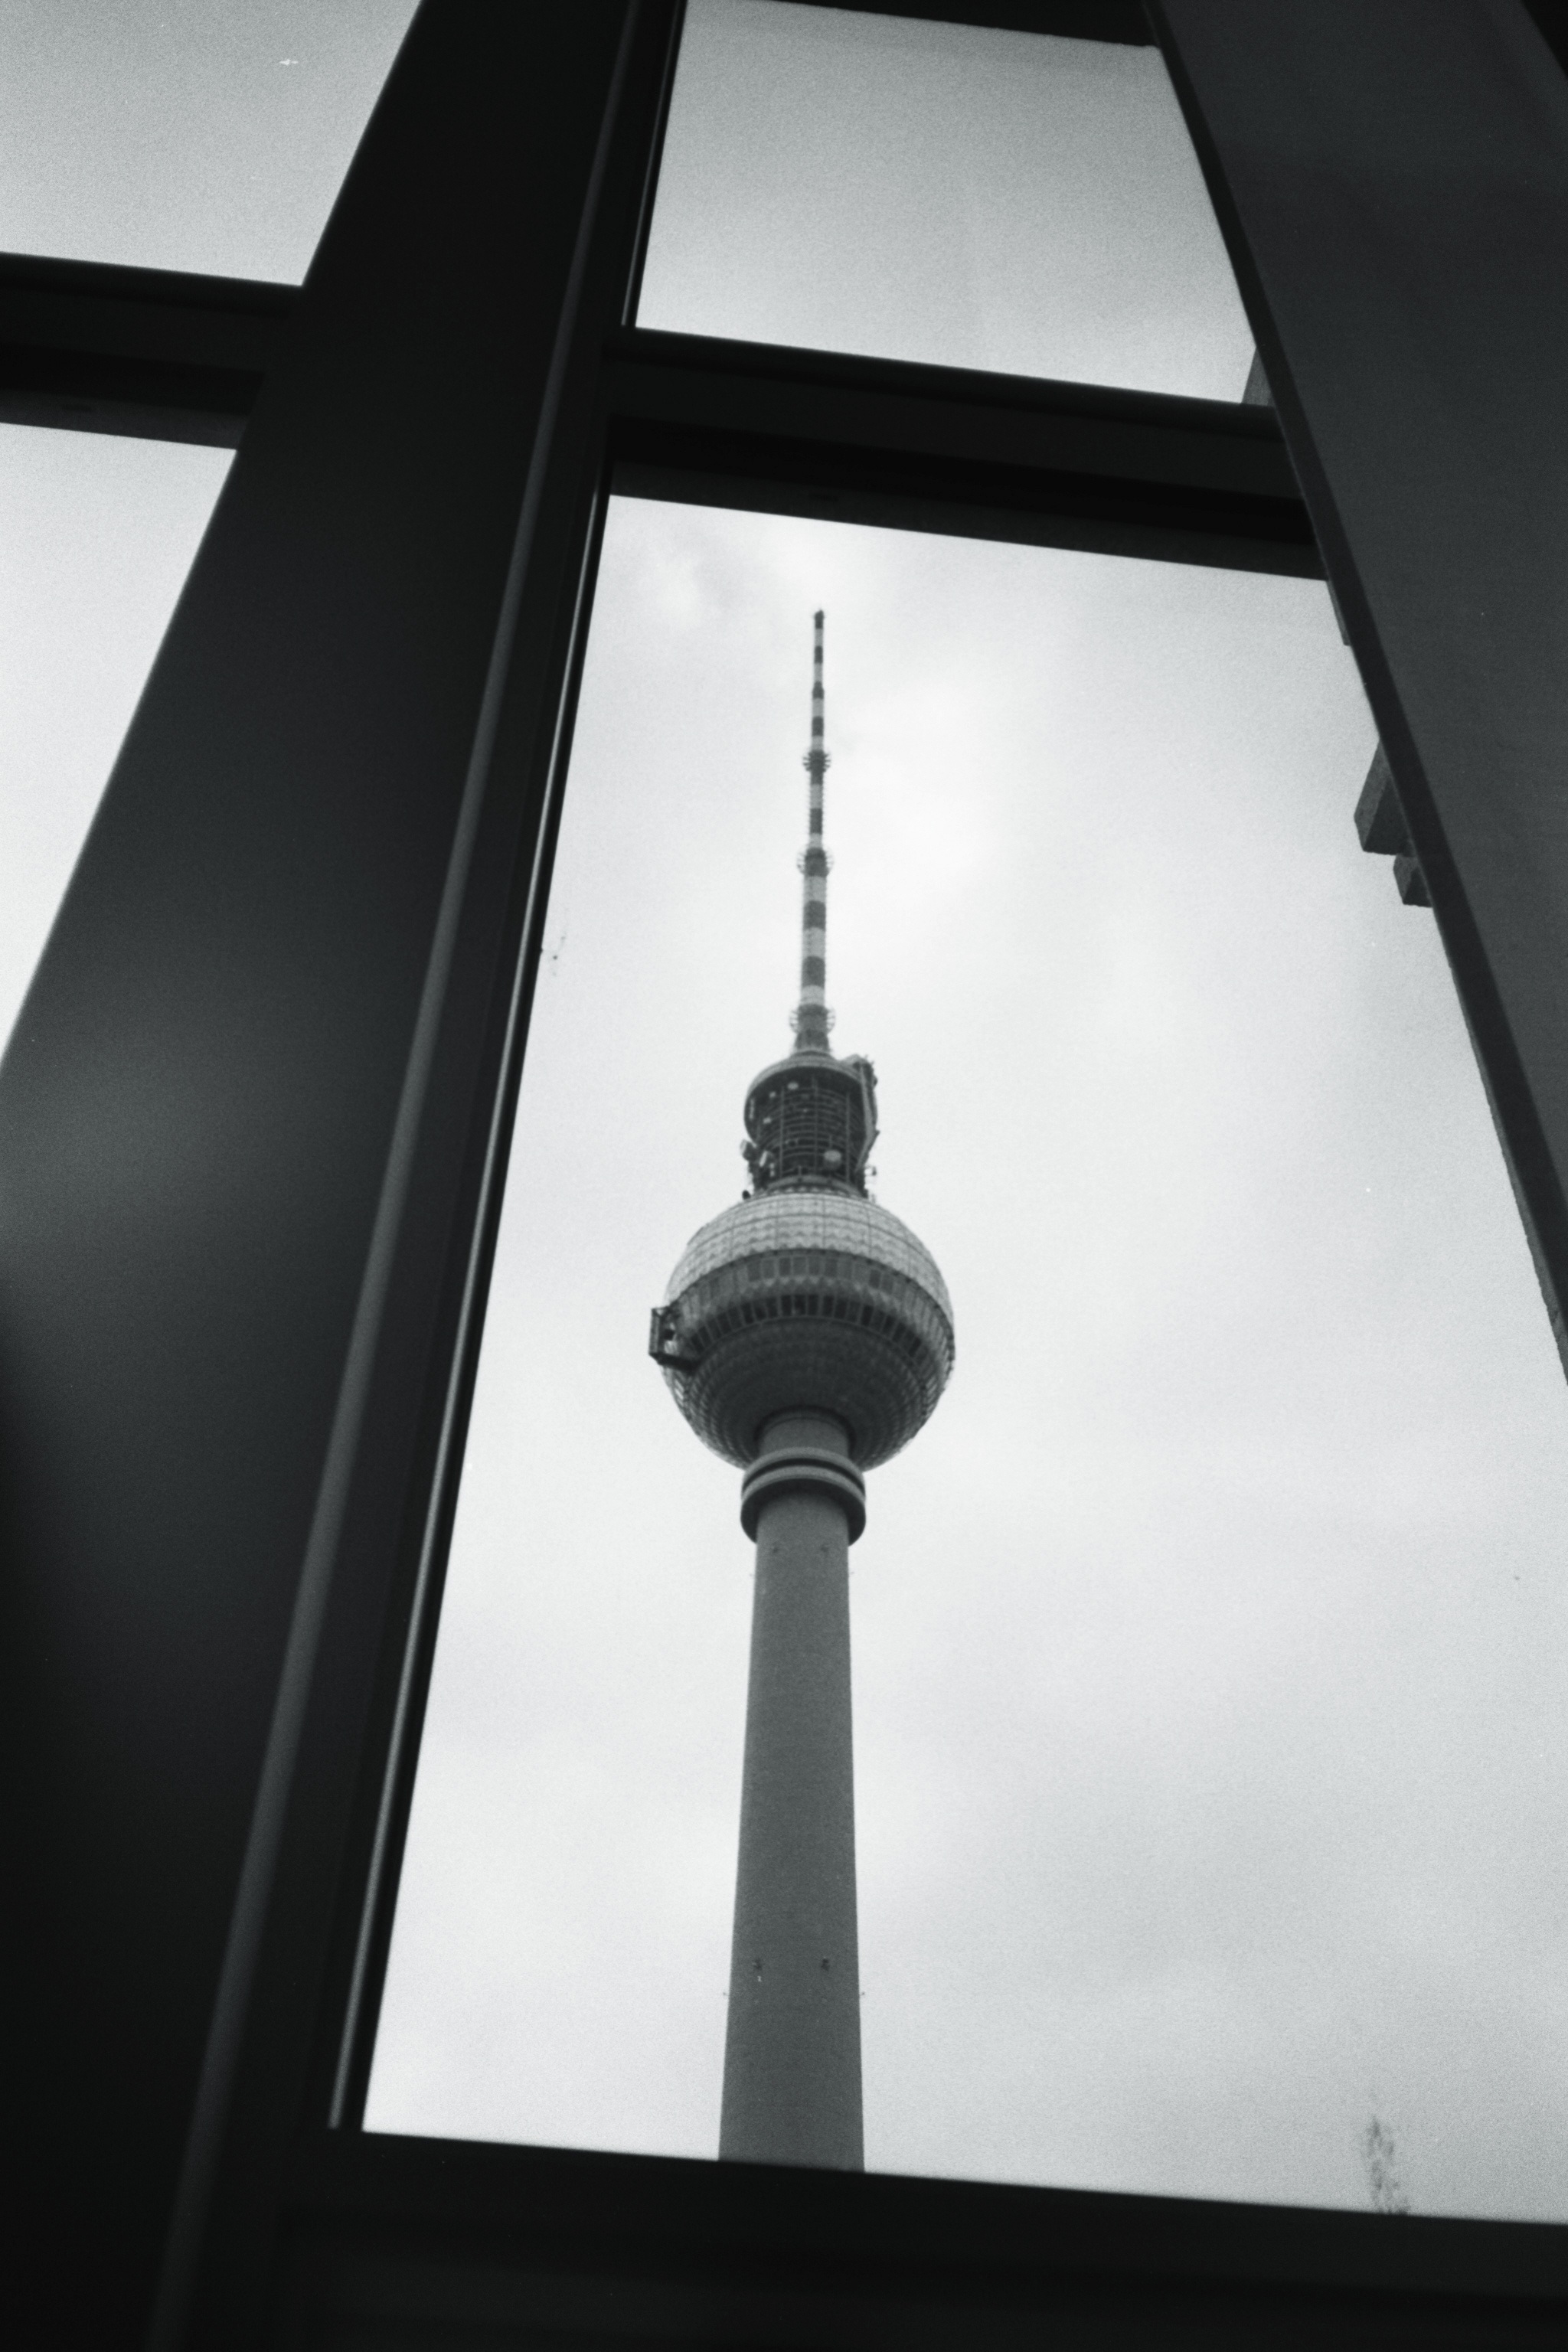
light, black and white, architecture, white, window, tower, landmark, street light, black, lighting, places of interest, symmetry, germany, berlin, shape, alexanderplatz, tv tower, daylighting